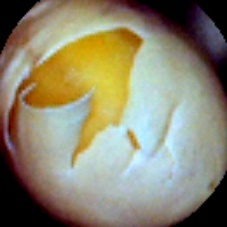
Label: Skin-damaged